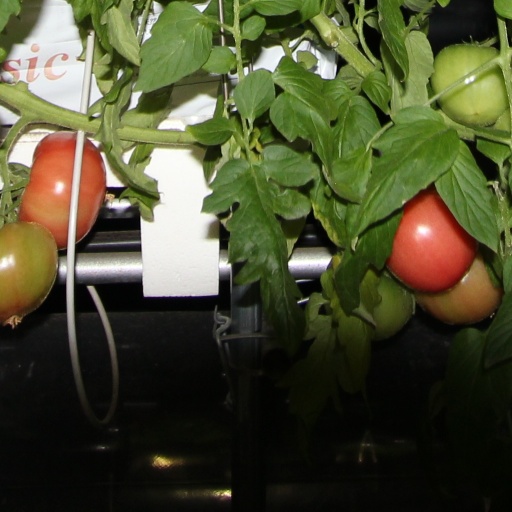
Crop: tomato